City of David (archaeological site)

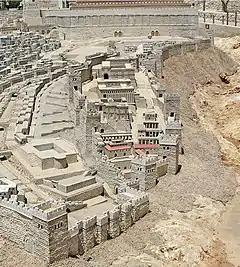
The Biblical City of David in the period of Herod's Temple, from the Holyland Model of Jerusalem. The southern wall of the Temple Mount appears at top.

The prevailing view of archaeologists is that the ancient site of the City of David lay on an elongated spur facing north–south, extending outside the wall of the Old City, south of its southeastern corner, in the southern part of the eastern ridge next to the Gihon Spring. The City of David was the ancient epicenter of Jerusalem and whose boundaries stretched from the Temple Mount in the north, thence southward to the Pool of Siloam, including the area marking the Kidron brook in the east and the adjacent dale in the west. Its area is about 50 dunams (ca. 12.3 acres).